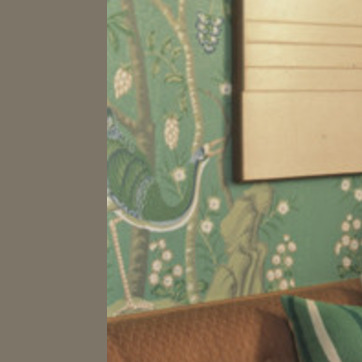
Material: wallpaper